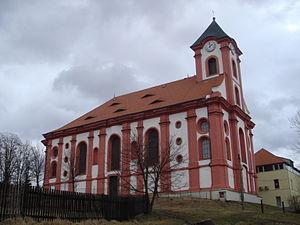
Chodov est une ville du district de Sokolov, dans la région de Karlovy Vary, en Tchéquie. Sa population s'élevait à 13 547 habitants en 2018.